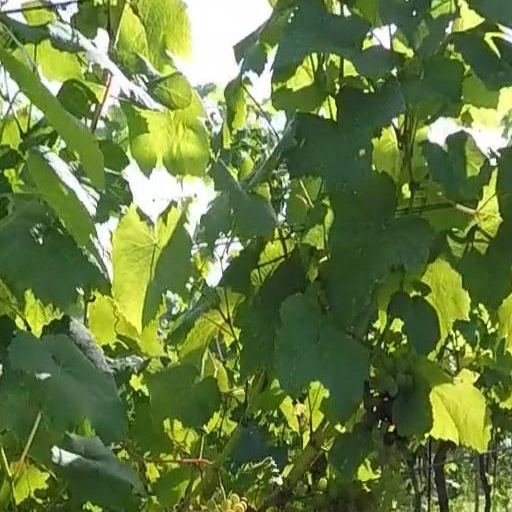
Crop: grape